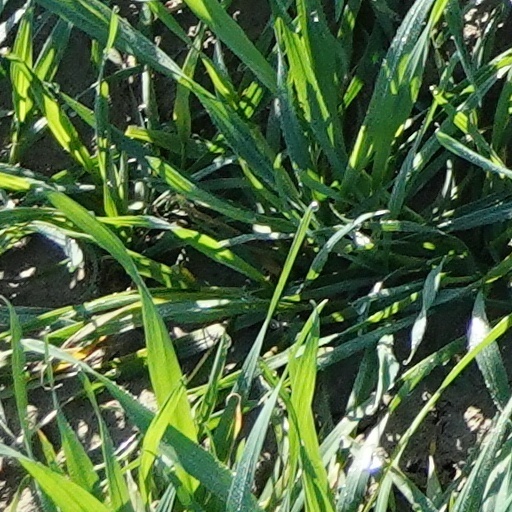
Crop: wheat